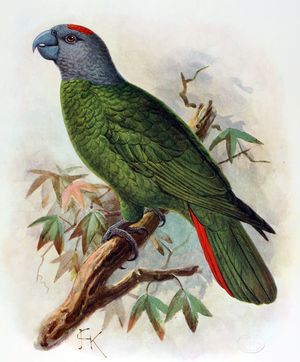
L'Amazone de la Martinique (Amazona martinicana) est un perroquet endémique de l'île de la Martinique aujourd'hui disparu.